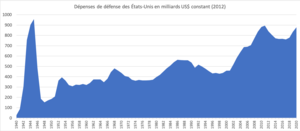
Dépenses de défense des États-Unis en G US$ constant
Le budget de défense des États-Unis correspond à la partie du budget fédéral des États-Unis alloué au département de la Défense ou, plus largement, à la partie du budget fédéral consacrée à toute dépense liée à l'armée. Le budget de défense couvre les salaires, la formation et les soins de santé du personnel en uniforme et du personnel civil, l'entretien des armements, du matériel et des installations, le financement des opérations ainsi que le développement et l'acquisition de nouveaux équipements.